Crane Carrier Company

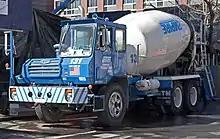
A 1999 CCC Century II concrete mixer

Though primarily building CBEs, CCC started moving toward the two-seater market during the 1970s, with models such as the Centaur. The Centurion is a series of low-entry trucks, primarily used for garbage collection. The Centurion has an engine mounted behind the cab and was also available with dual controls.